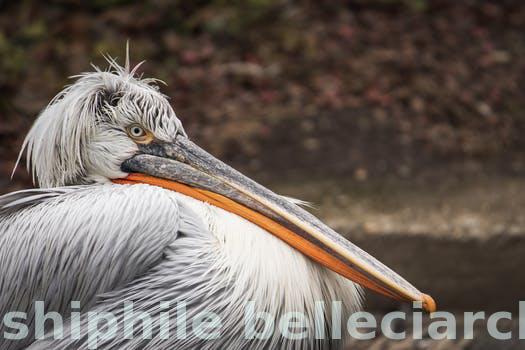
Label: Watermark